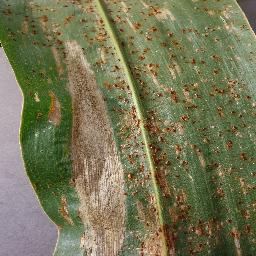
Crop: corn
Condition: (maize)_northern_blight